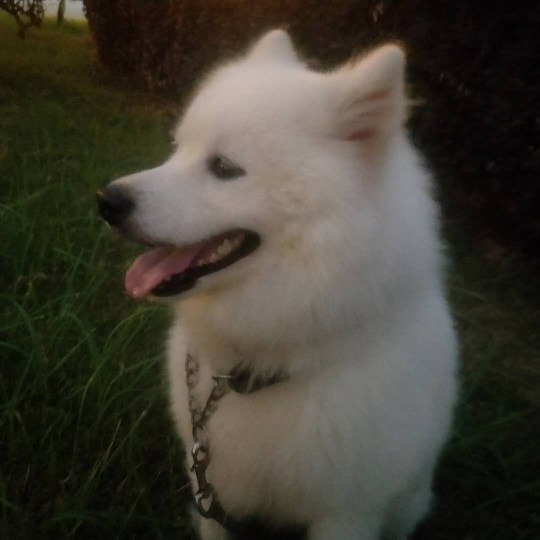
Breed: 2192-n000088-Samoyed